Llangefni Town Hall

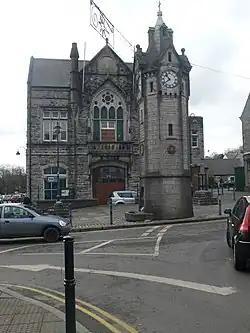
North facade of Llangefni Town Hall and the Town Clock

Llangefni Town Hall is a civic building dating back to the mid-19th century, in the town of Llangefni, Anglesey, Wales. It is a Grade II listed building.